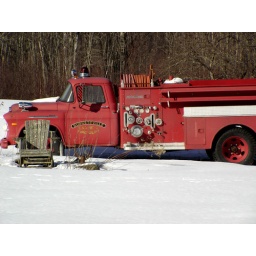
I have no idea where Burkettville is, but we found this truck sitting in someone's back field in Stockton Springs.